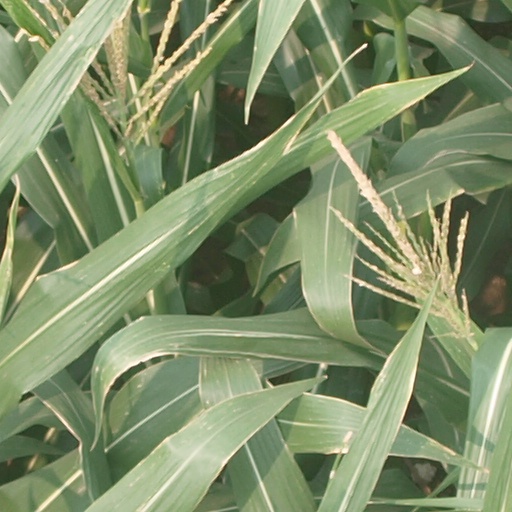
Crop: maize; corn